Tony the Tiger

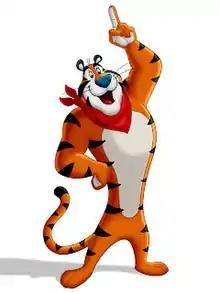
Concept art for Chuck Gammage Animation by Daryl Graham

Tony the Tiger is the advertising cartoon anthropomorphic tiger mascot for Frosted Flakes (also known as Frosties) breakfast cereal, appearing on its packaging and advertising. After the original Kellogg Company spun off its North American cereal business in late 2023, the mascot is owned by WK Kellogg Co in the U.S., Canada, and Caribbean markets and by Kellanova in the rest of the world. Tony has also been the mascot for related cereals such as Tony's Cinnamon Krunchers and Tiger Power. Since Tony's debut in 1952, the character has spanned several generations and has become a breakfast cereal icon.